Sinkhole

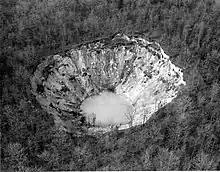
More than three acres of forest suddenly disappeared into this "December Giant" sinkhole in Montevallo, Alabama.

In 2015, the U.S. Geological Survey estimated the cost for repairs of damage arising from karst-related processes as at least $300 million per year over the preceding 15 years, but noted that this may be a gross underestimate based on inadequate data. The greatest amount of karst sinkhole damage in the United States occurs in Florida, Texas, Alabama, Missouri, Kentucky, Tennessee, and Pennsylvania. The largest recent sinkhole in the USA is possibly one that formed in 1972 in Montevallo, Alabama, as a result of man-made lowering of the water level in a nearby rock quarry. This "December Giant" or "Golly Hole" sinkhole measures long, wide and deep.